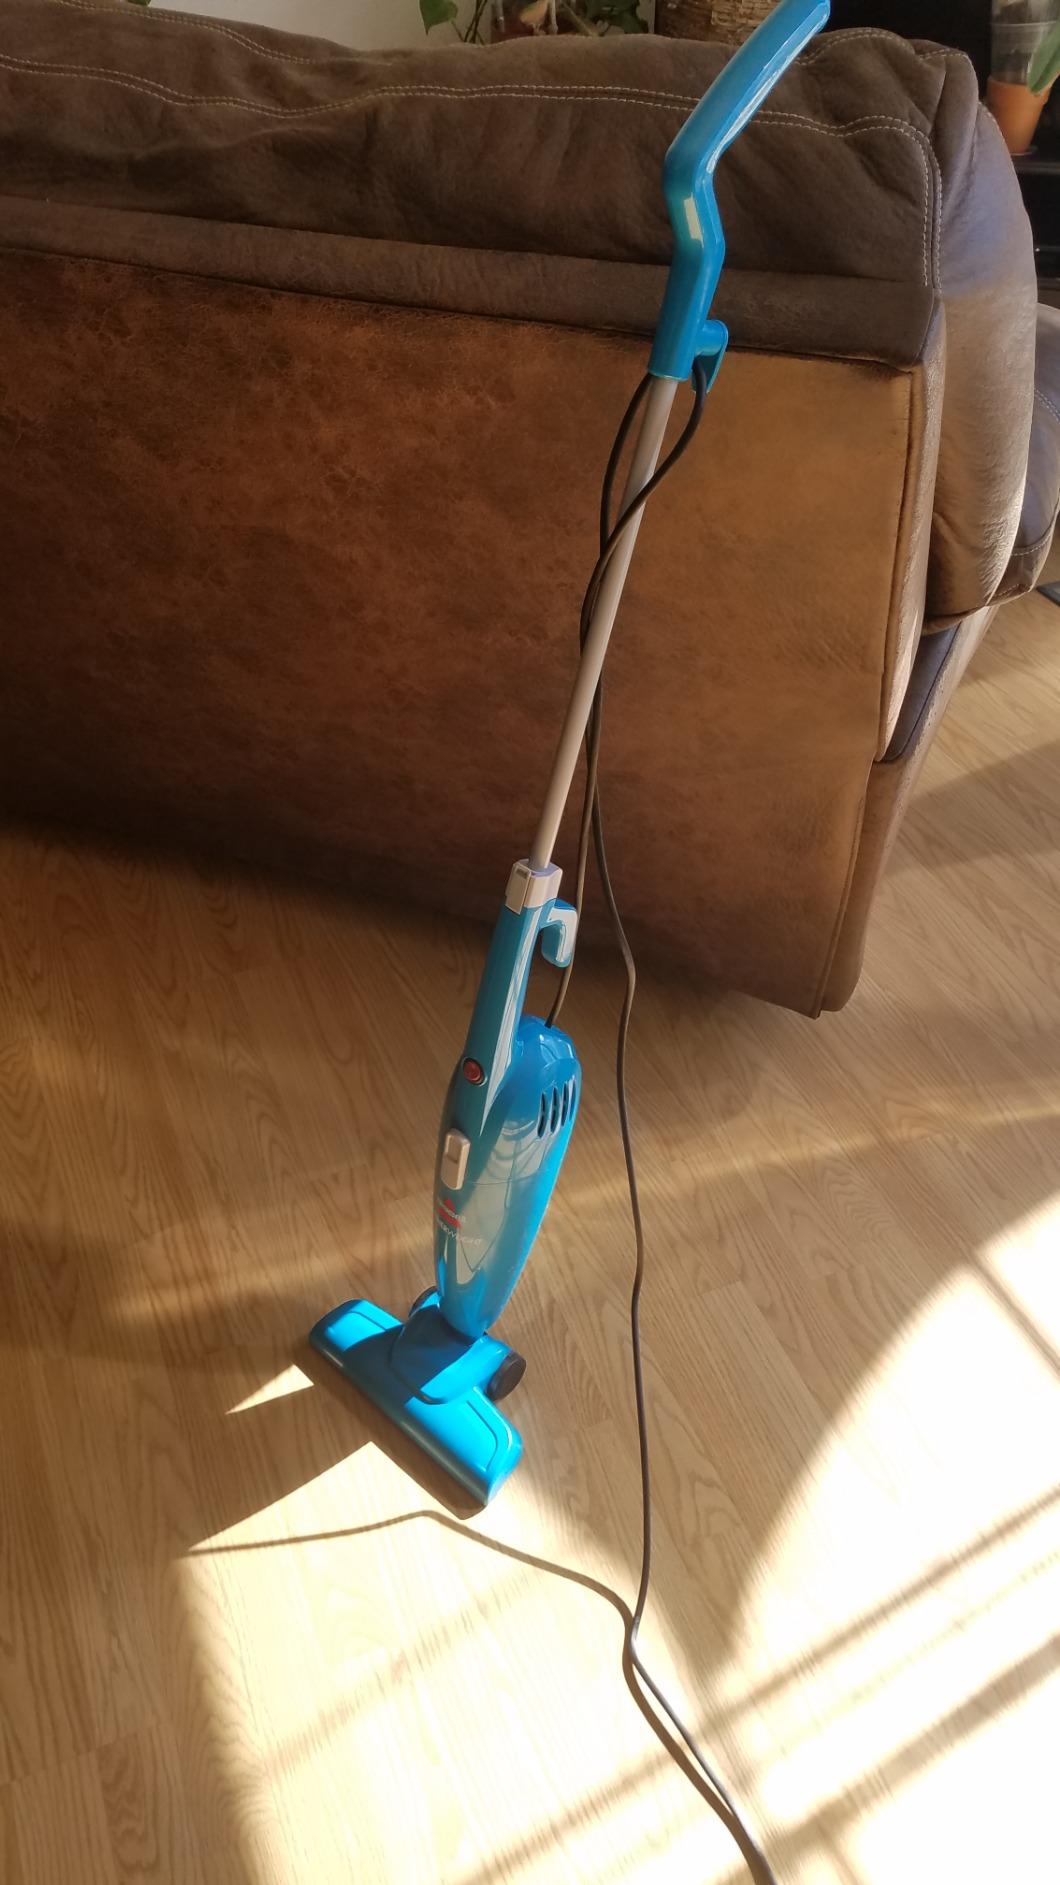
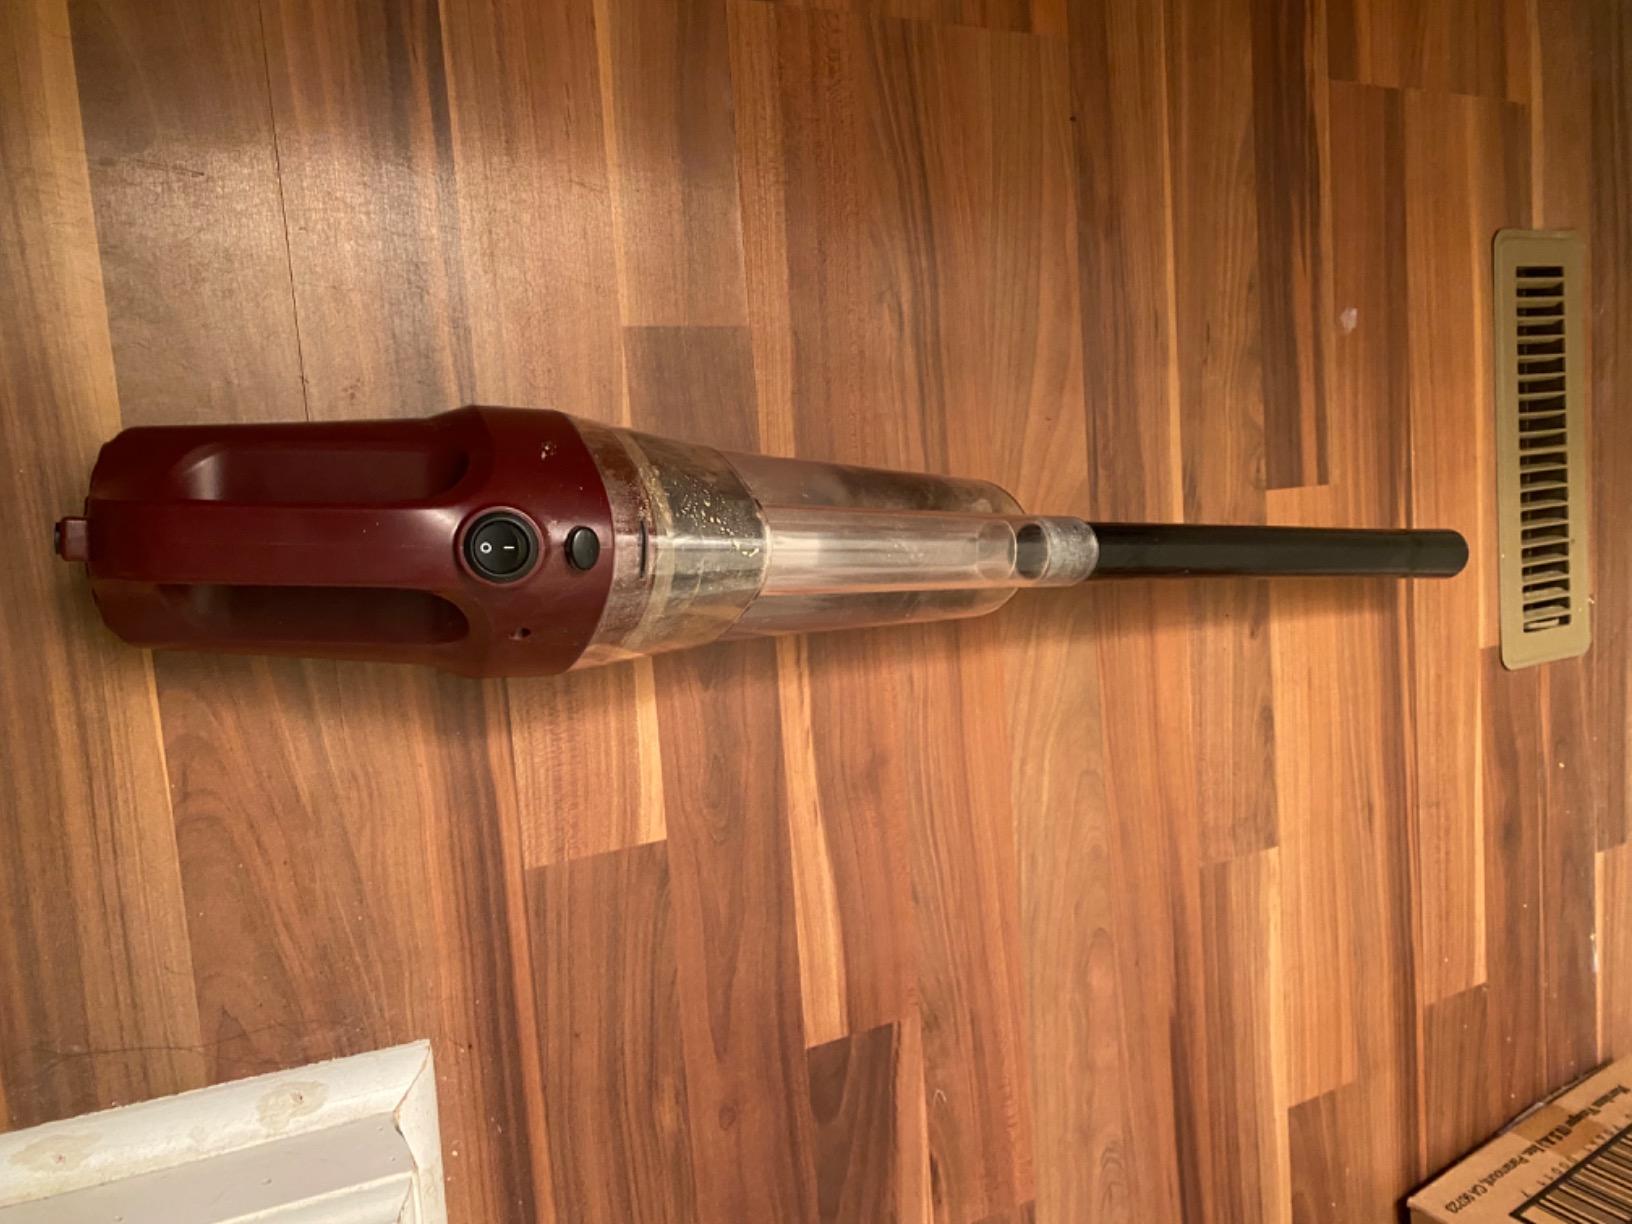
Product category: items_vacuum
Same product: no